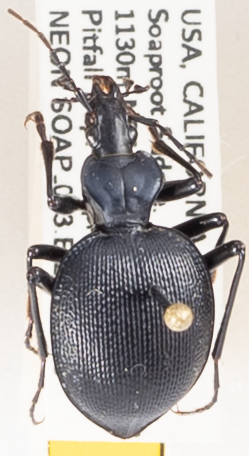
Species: Scaphinotus oreophilus
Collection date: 2018-04-23
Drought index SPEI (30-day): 0.746
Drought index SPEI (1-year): -0.348
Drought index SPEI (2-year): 0.71